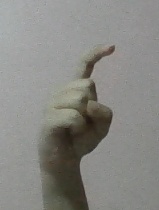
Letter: ra